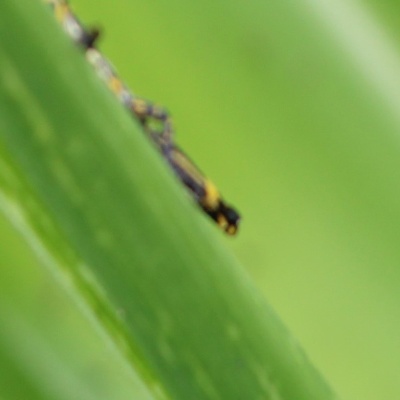
Crop: Maize
Condition: grasshoper